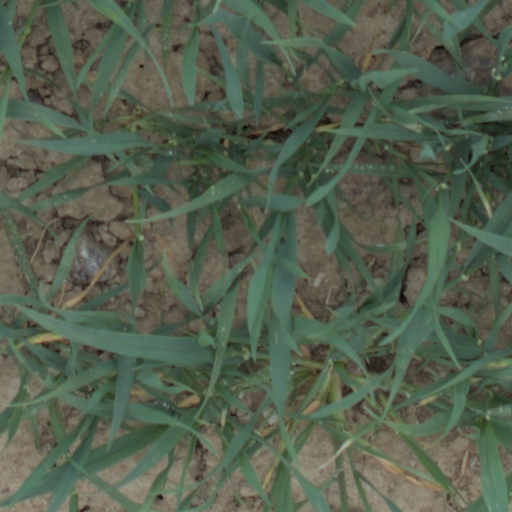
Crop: wheat